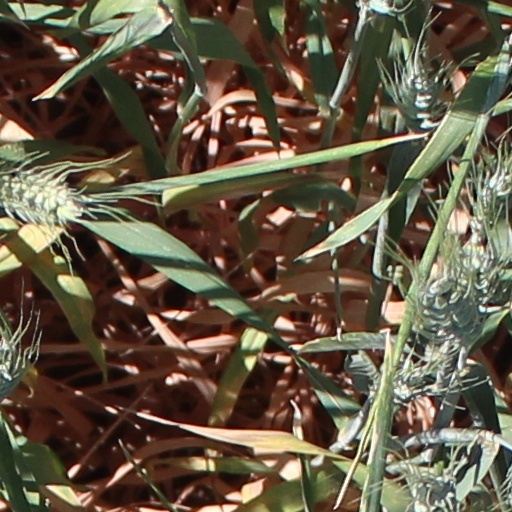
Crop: wheat